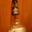
Label: bottle